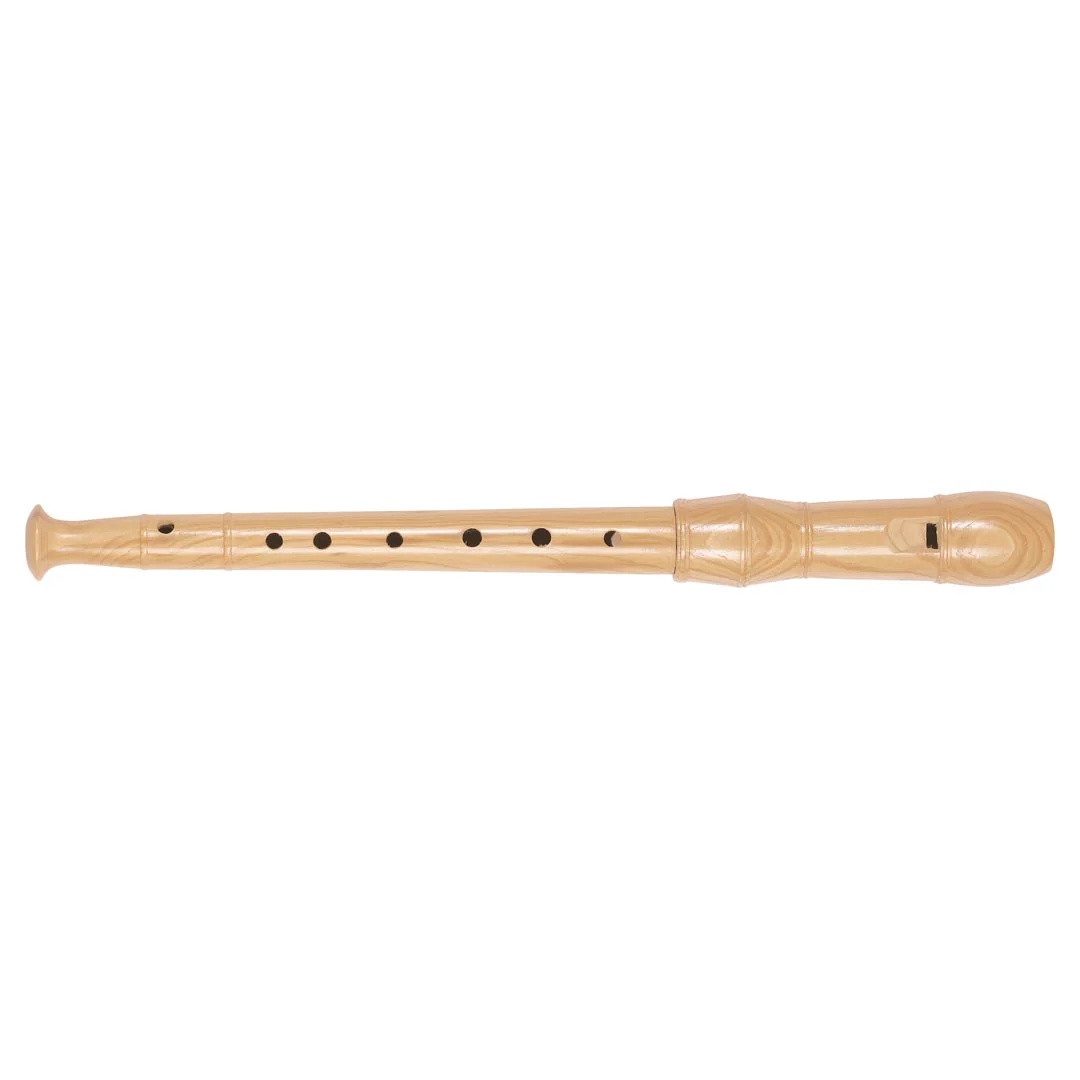
Recorder
Brand: Goki Australia
A classic musical instrument perfect for introducing children to the joy of music-making and developing fundamental musical skills. This high-quality beginner recorder, crafted from smooth, natural wood, measures 12.4 inches.
Category: Arts & Entertainment > Hobbies & Creative Arts > Musical Instruments > Woodwinds > Recorders > Tenor Recorders